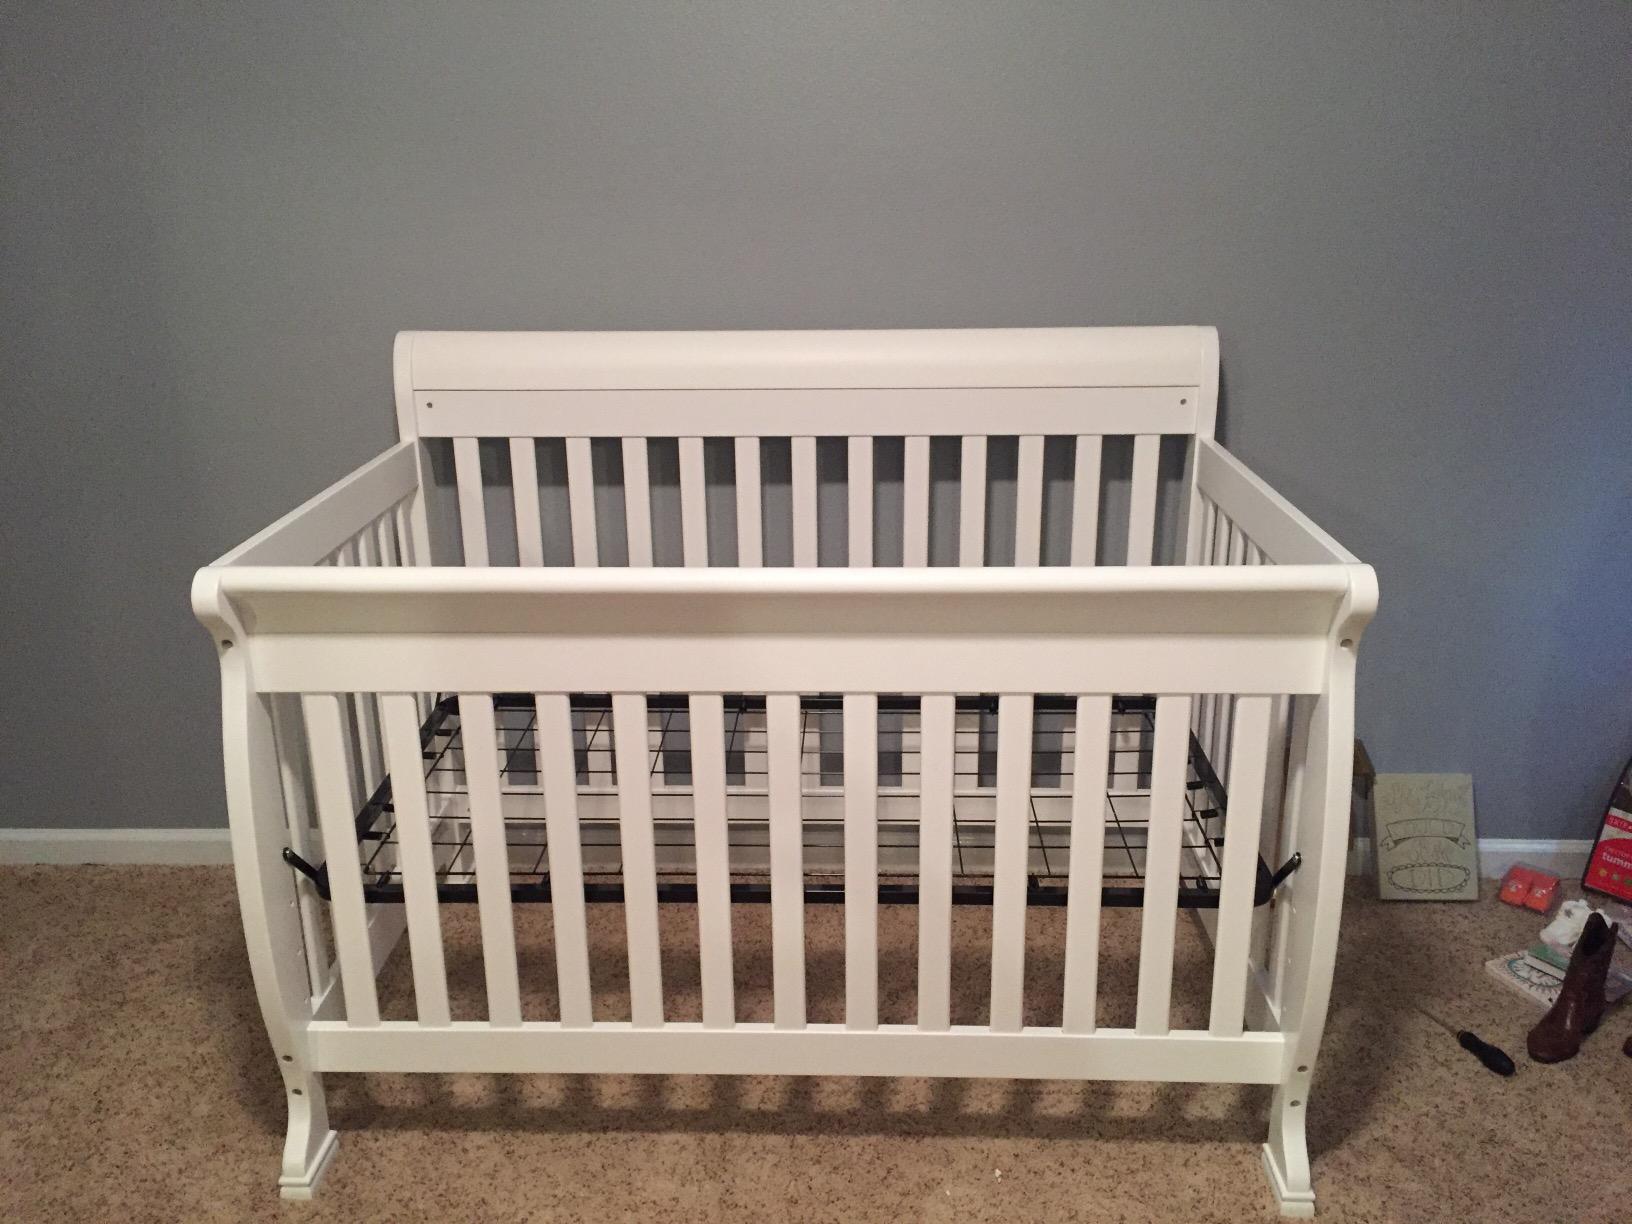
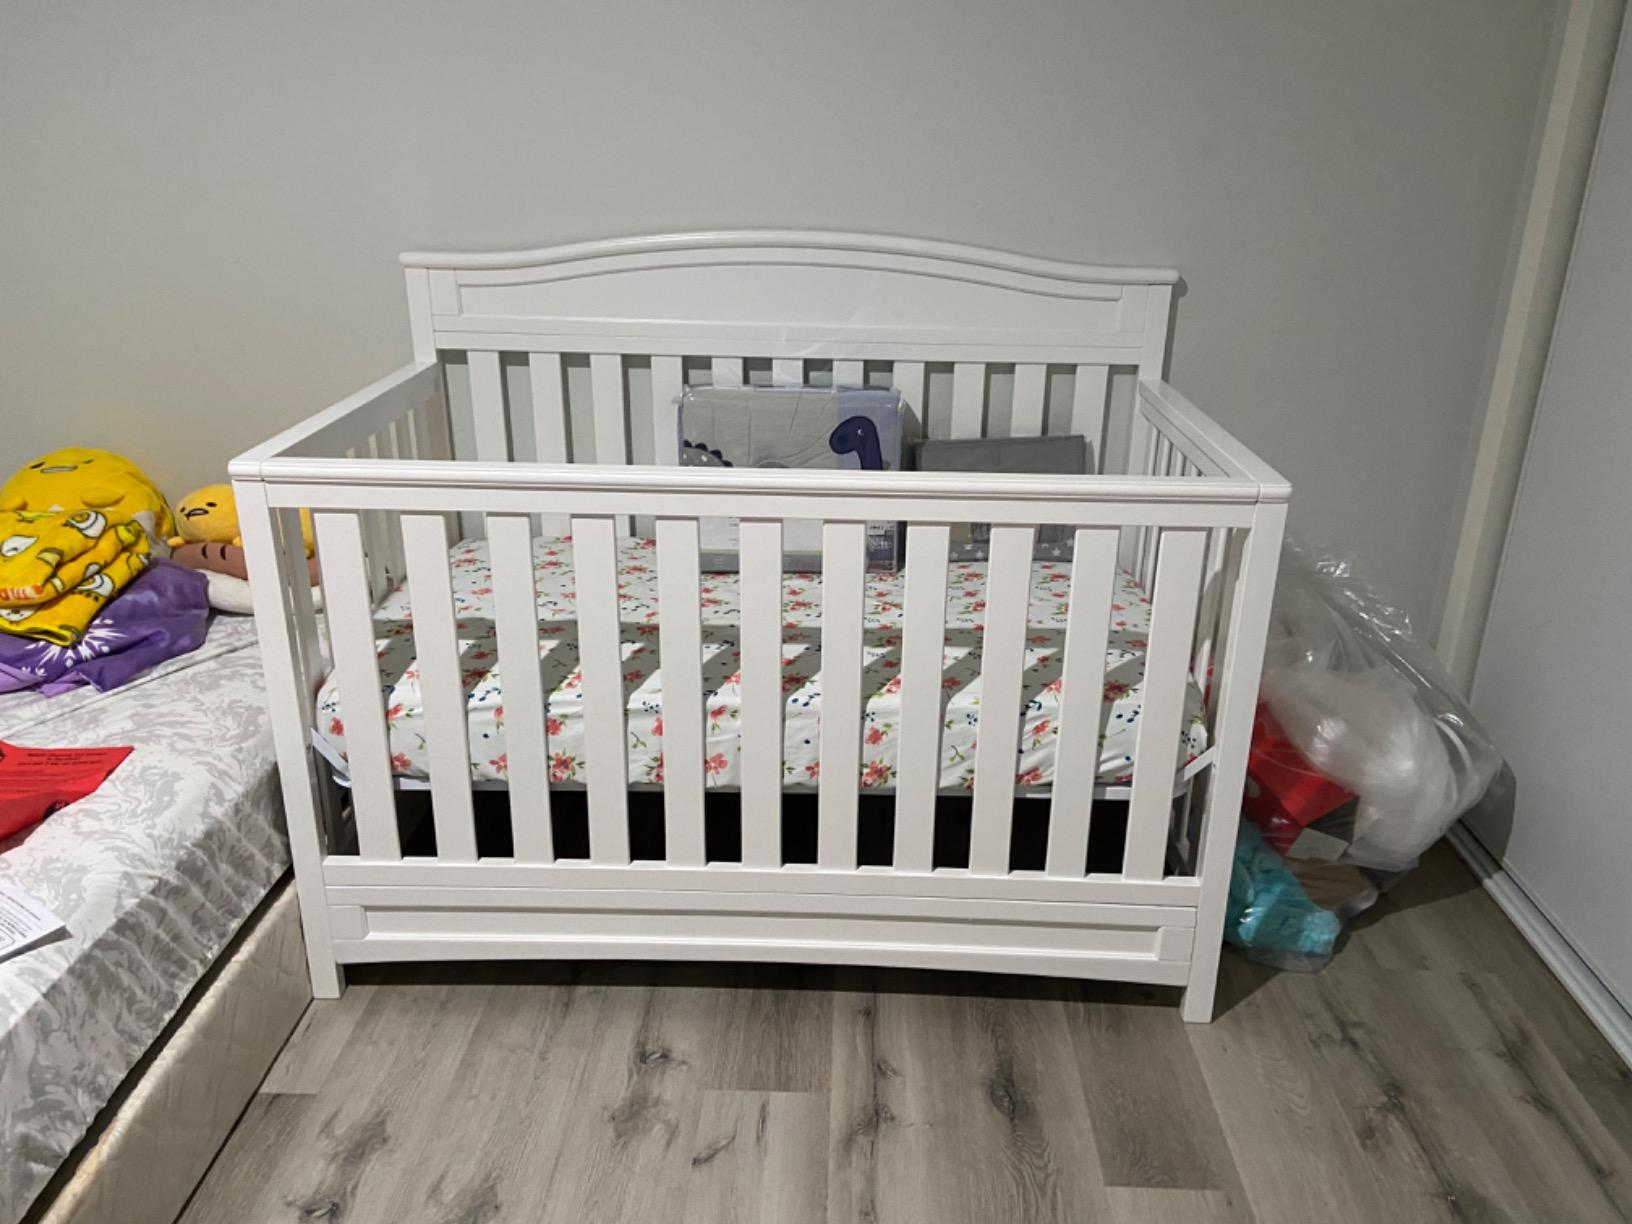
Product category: products_crib
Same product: no